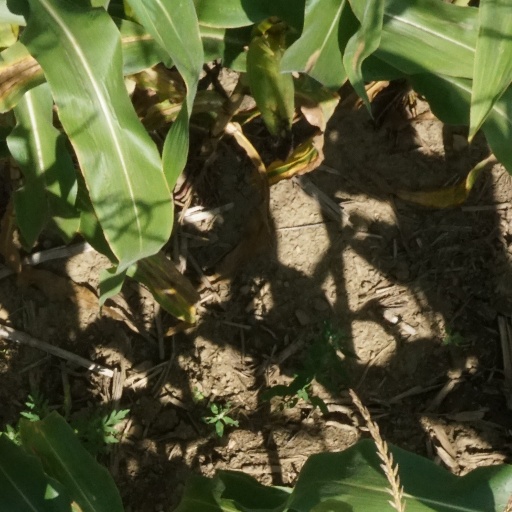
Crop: maize; corn